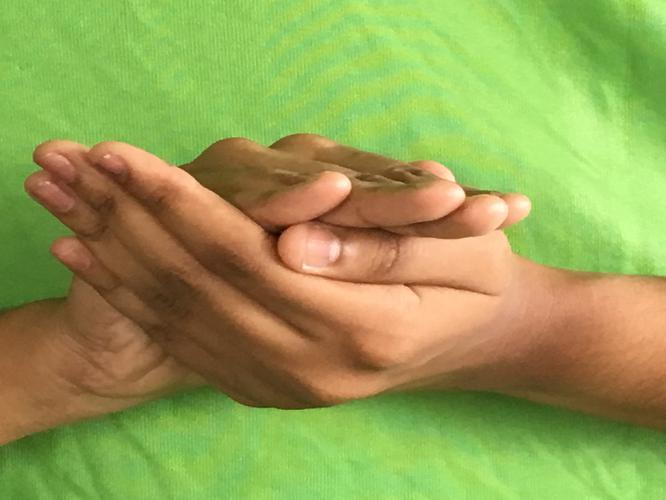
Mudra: Samputa
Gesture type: double_hand